Question: Please indicate a possible affordance area of the chair that can be used for sitting on
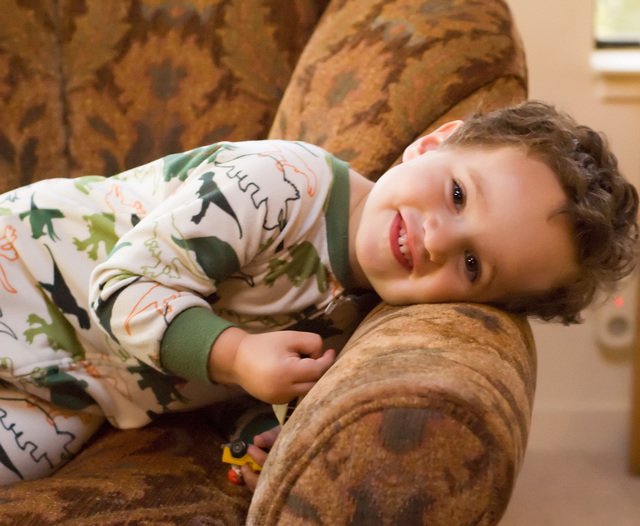
Answer: [23.5, 357, 368.5, 504]